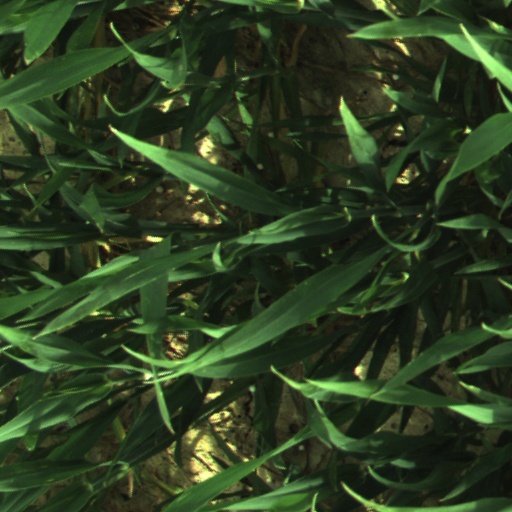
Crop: wheat